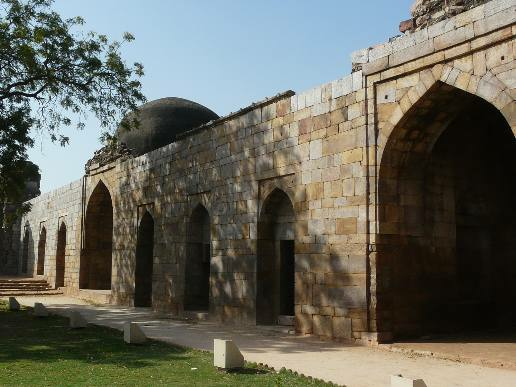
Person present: No